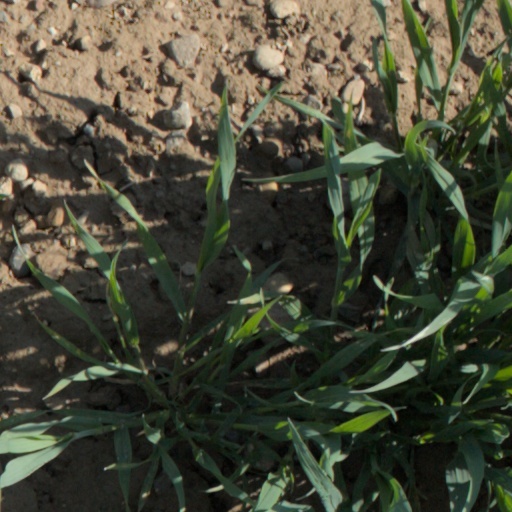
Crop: wheat